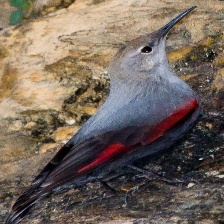
Species: WALL CREAPER
Scientific name: TICHODROMA MURARIA